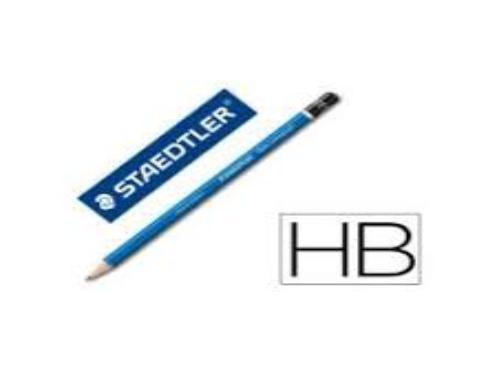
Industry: Necessities